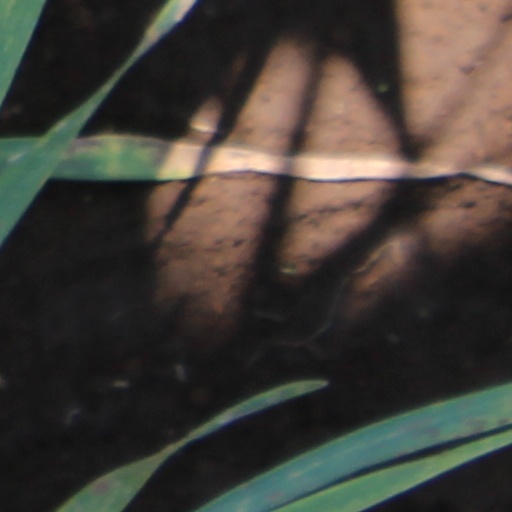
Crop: wheat